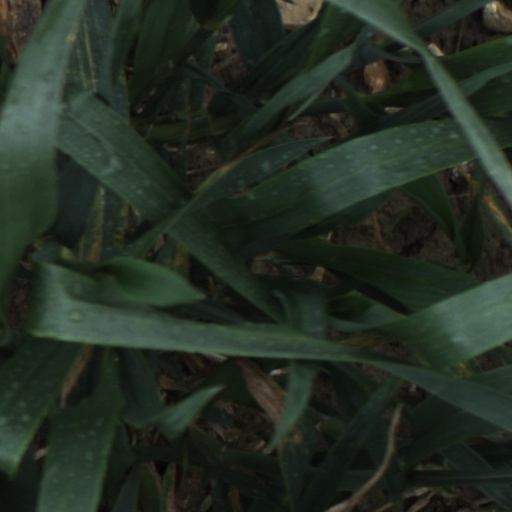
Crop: wheat